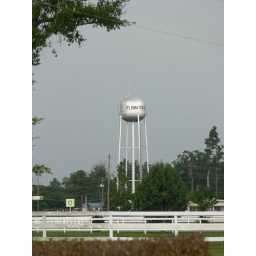
Alabama water tower near FL line